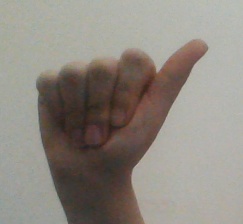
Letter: dhad